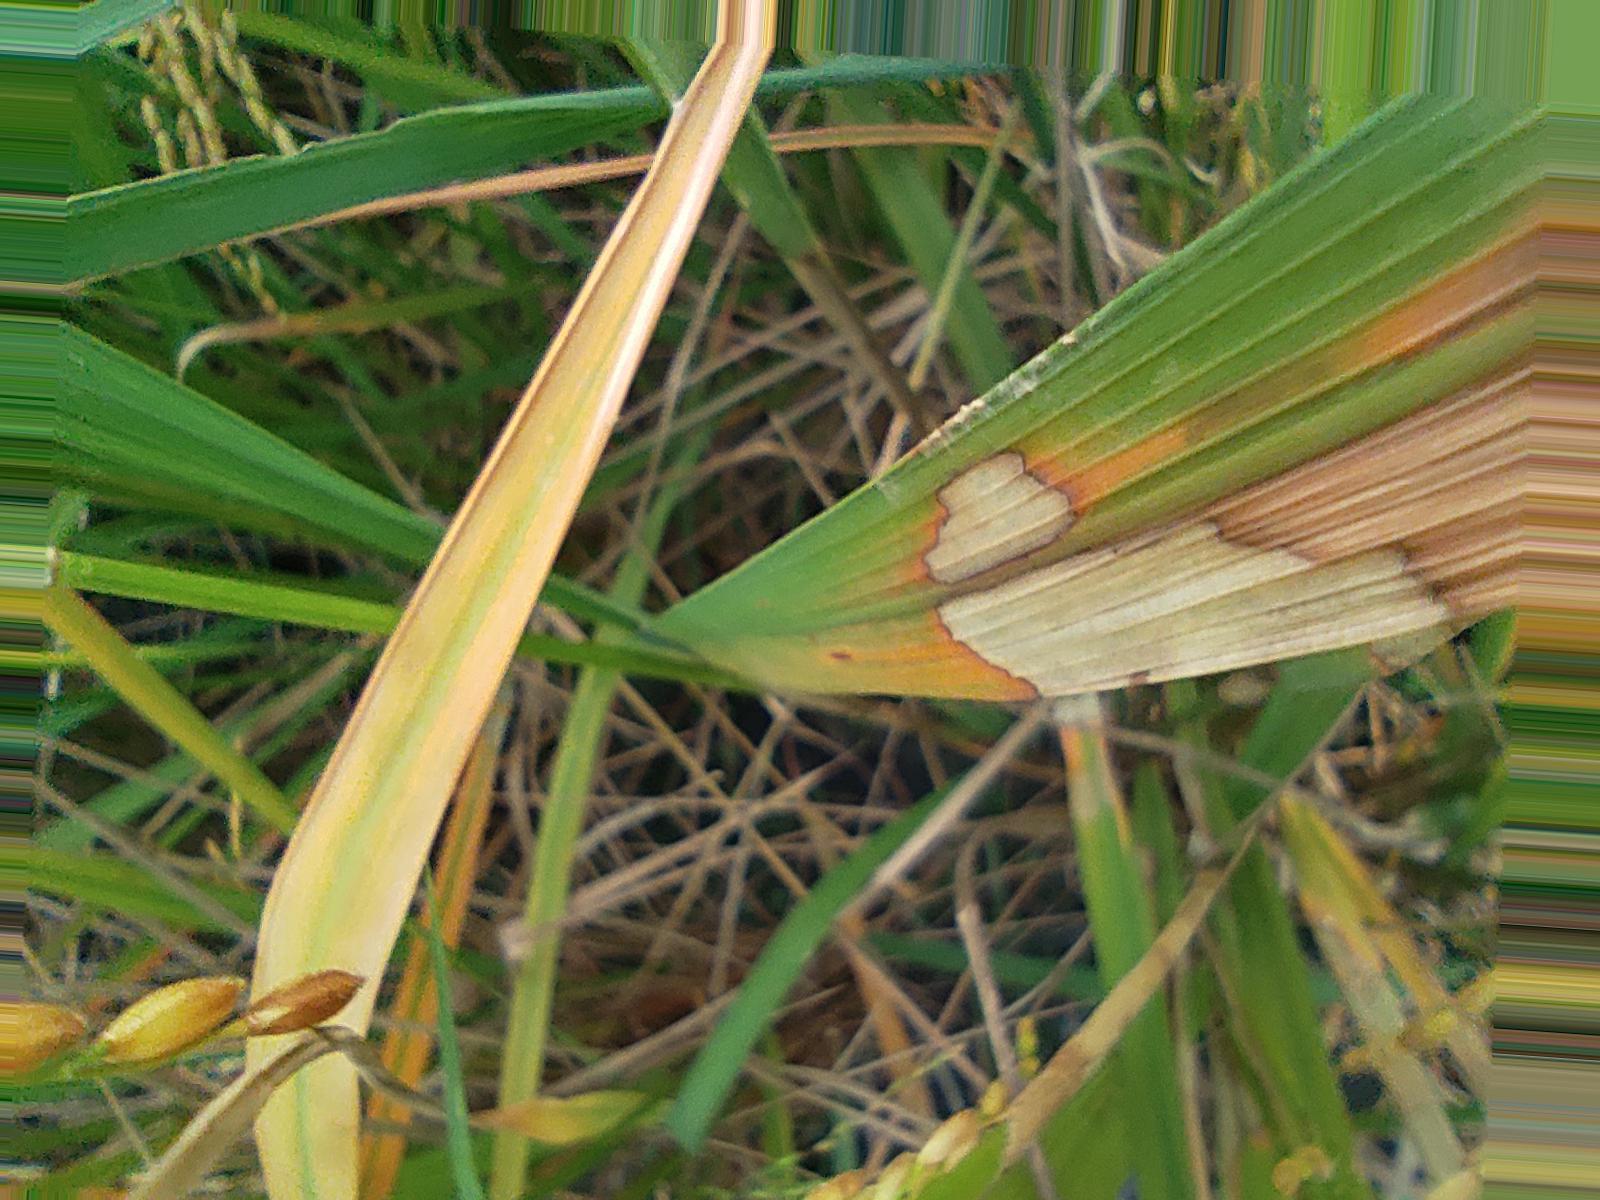
Nhãn: Bệnh Đốm Vằn ( Khô vằn ) ( Sheath Blight )